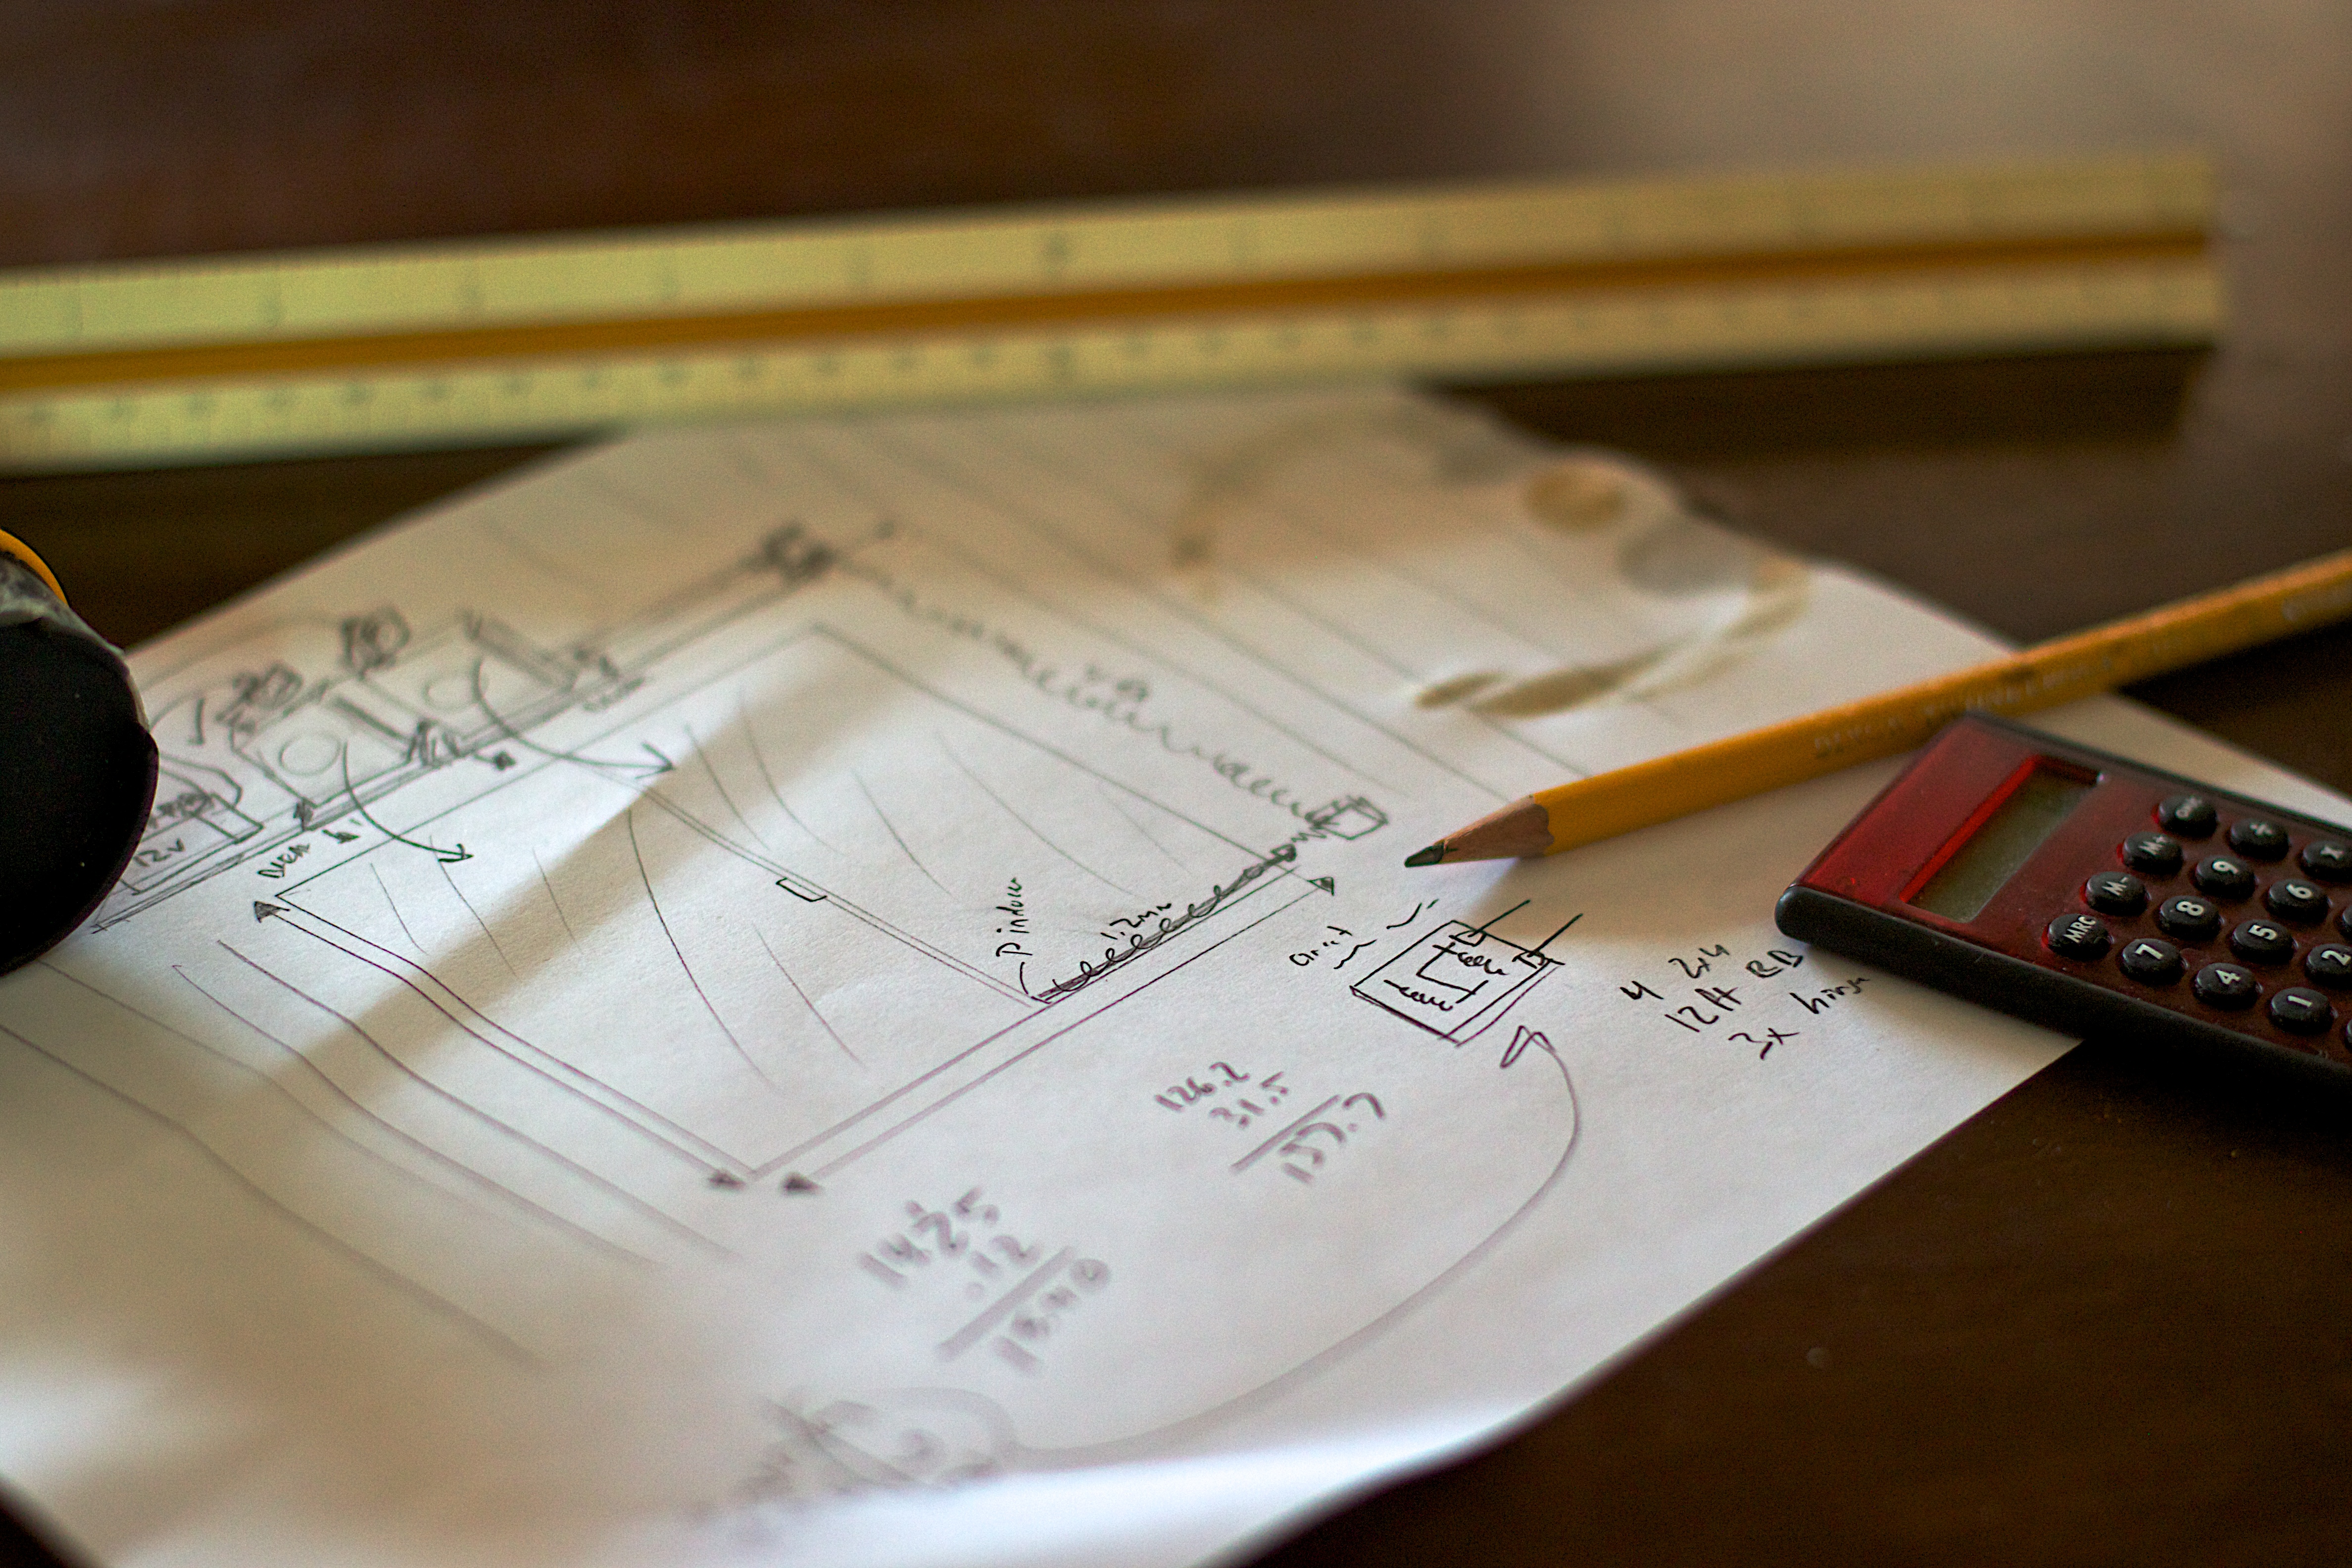
writing, wood, art, design, shape, ds106, dailyshoot